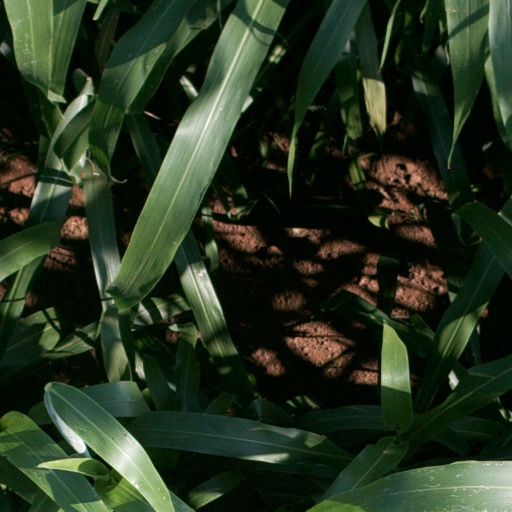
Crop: sorghum